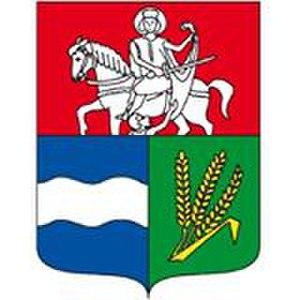
Blason voulangis
Voulangis est une commune française située dans le département de Seine-et-Marne, en région Île-de-France.